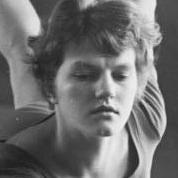
Age: 17